Baye Djiby Fall

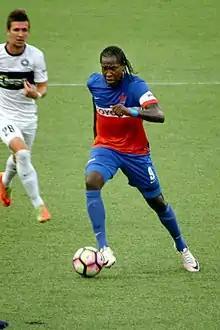
Fall competing for FC Cincinnati of the United Soccer League in a game against St. Louis FC in Cincinnati on 24 June 2017

Born in Thiès, Senegal, Fall moved to France at the age of 18, where he joined Auxerre's academy. After spells at the French club AS Vitré, Danish club Randers and Emirati club Al Ain he joined Odense Boldklub in January 2008 where he was named the best player in the Danish Superliga. After 18 goals in 33 matches for OB the Senegalese top striker moved to Russian club Lokomotiv Moscow.